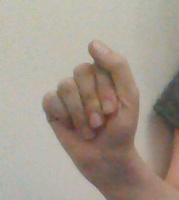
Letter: saad